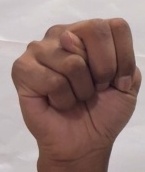
ASL sign: N